Environmental policy in China

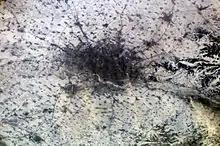
Soil pollution satellite image

Soil pollution problems, which is the land surface degradation caused by the abuse of resources and land caused by human activities, together with corresponding protection measures in China have occurred in recent decades. In total, nearly 16.1% of China's soil was polluted. These pollutions have caused a serious impact on the growth of crops and the health of the people. In terms of related policies, the Chinese government decided to draw on the successful examples of other countries and integrate China's national conditions to maintain long-term governance of soil pollution problems. From the 1980s to the 1990s, China began to work on soil environmental research by starting the Modern conservation tillage research with the support of Australia. From 2000 to now, the problem of soil pollution in China has become increasingly serious. The government has gradually put the prevention and control of soil pollution issues and other environmental protection issues in the first place by charging fines for polluted factories.